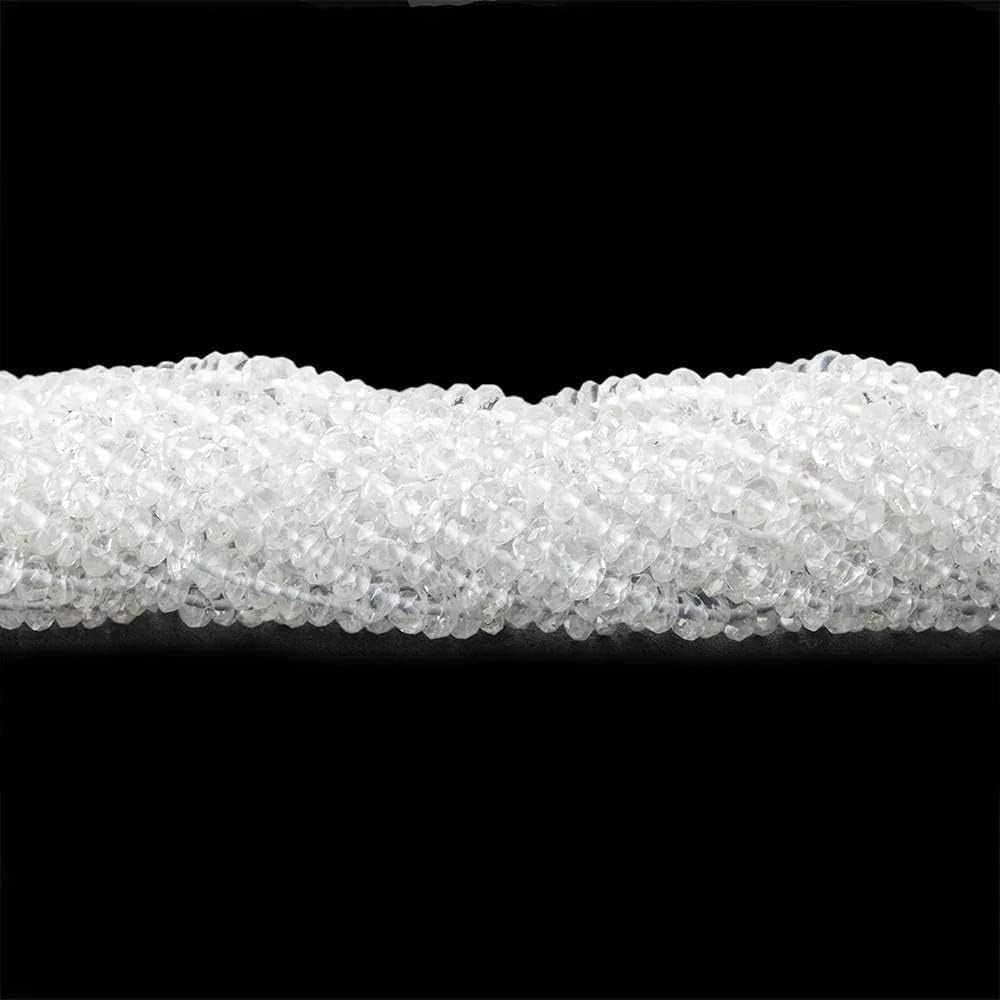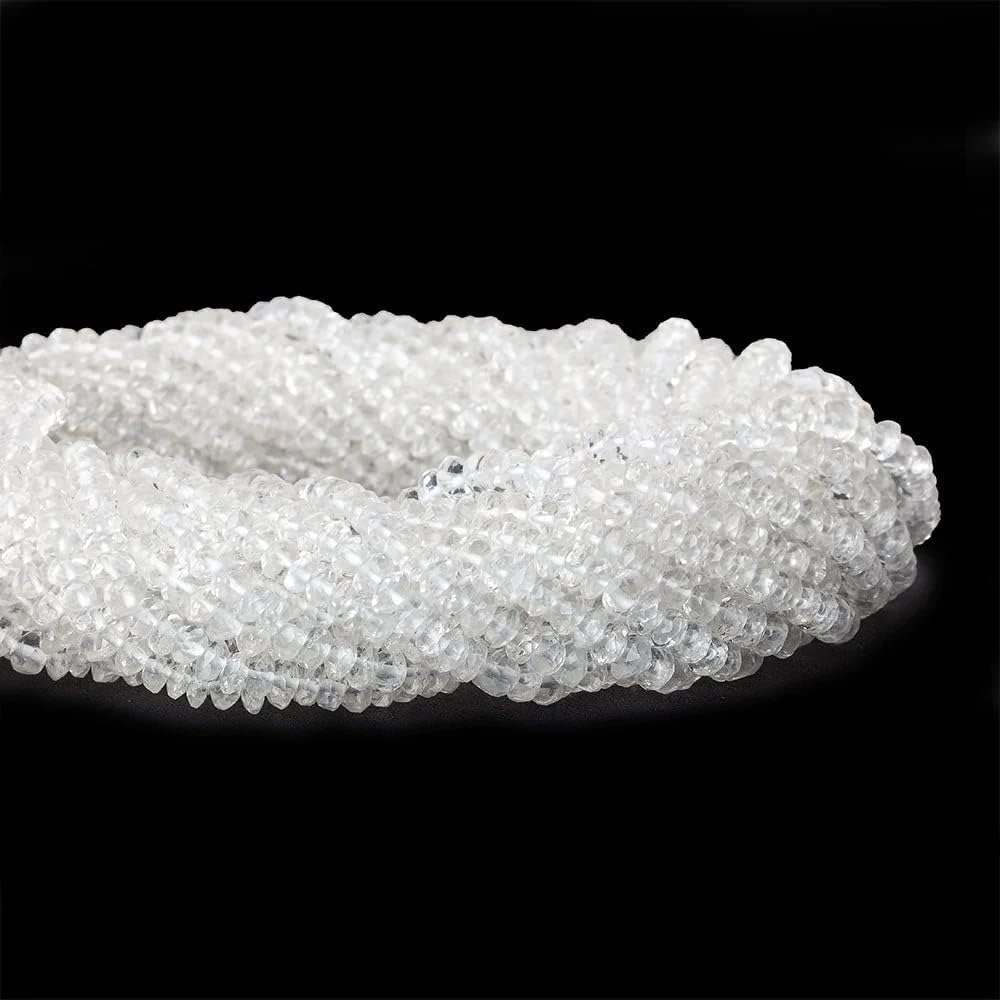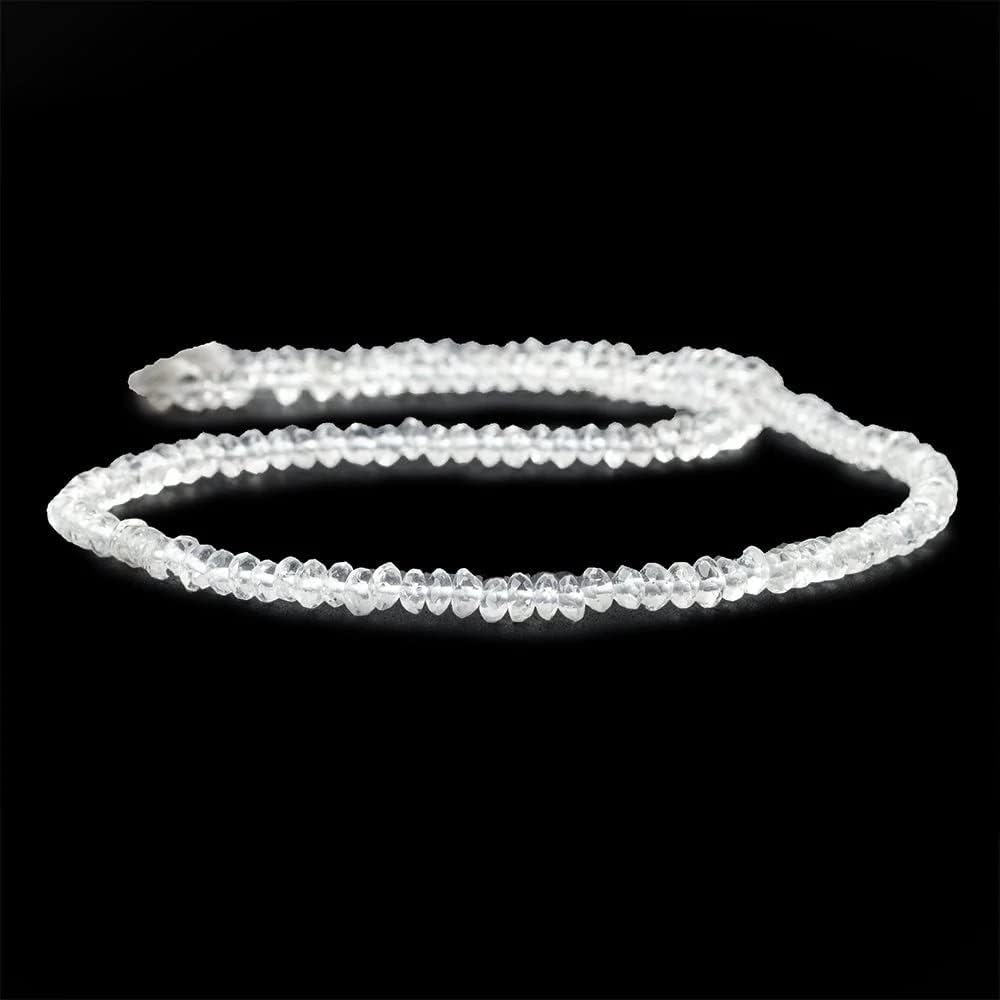
Buy Crystal Quartz Faceted 4mm Rondelles Online | The Bead Traders
Category: Amazon Home
Crystal Quartz Hand Faceted Rondelles exhibit a vitreous luster, the stones have a superior make, a symmetrical shape, are matched on strand for quality, gems are a colorless hue, and the transparent beads are highly brilliant for a strand of sparkling gems to enhance any project.
Features: Size: Approximately 4 mm | Length: 13.5 inches | # of beads per strand: Approximately 138 beads